Kurt Jaeger

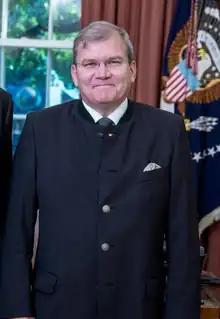

Kurt Jaeger (born 25 November 1961) is a Liechtensteiner diplomat who served as Liechtenstein's ambassador to the United States.